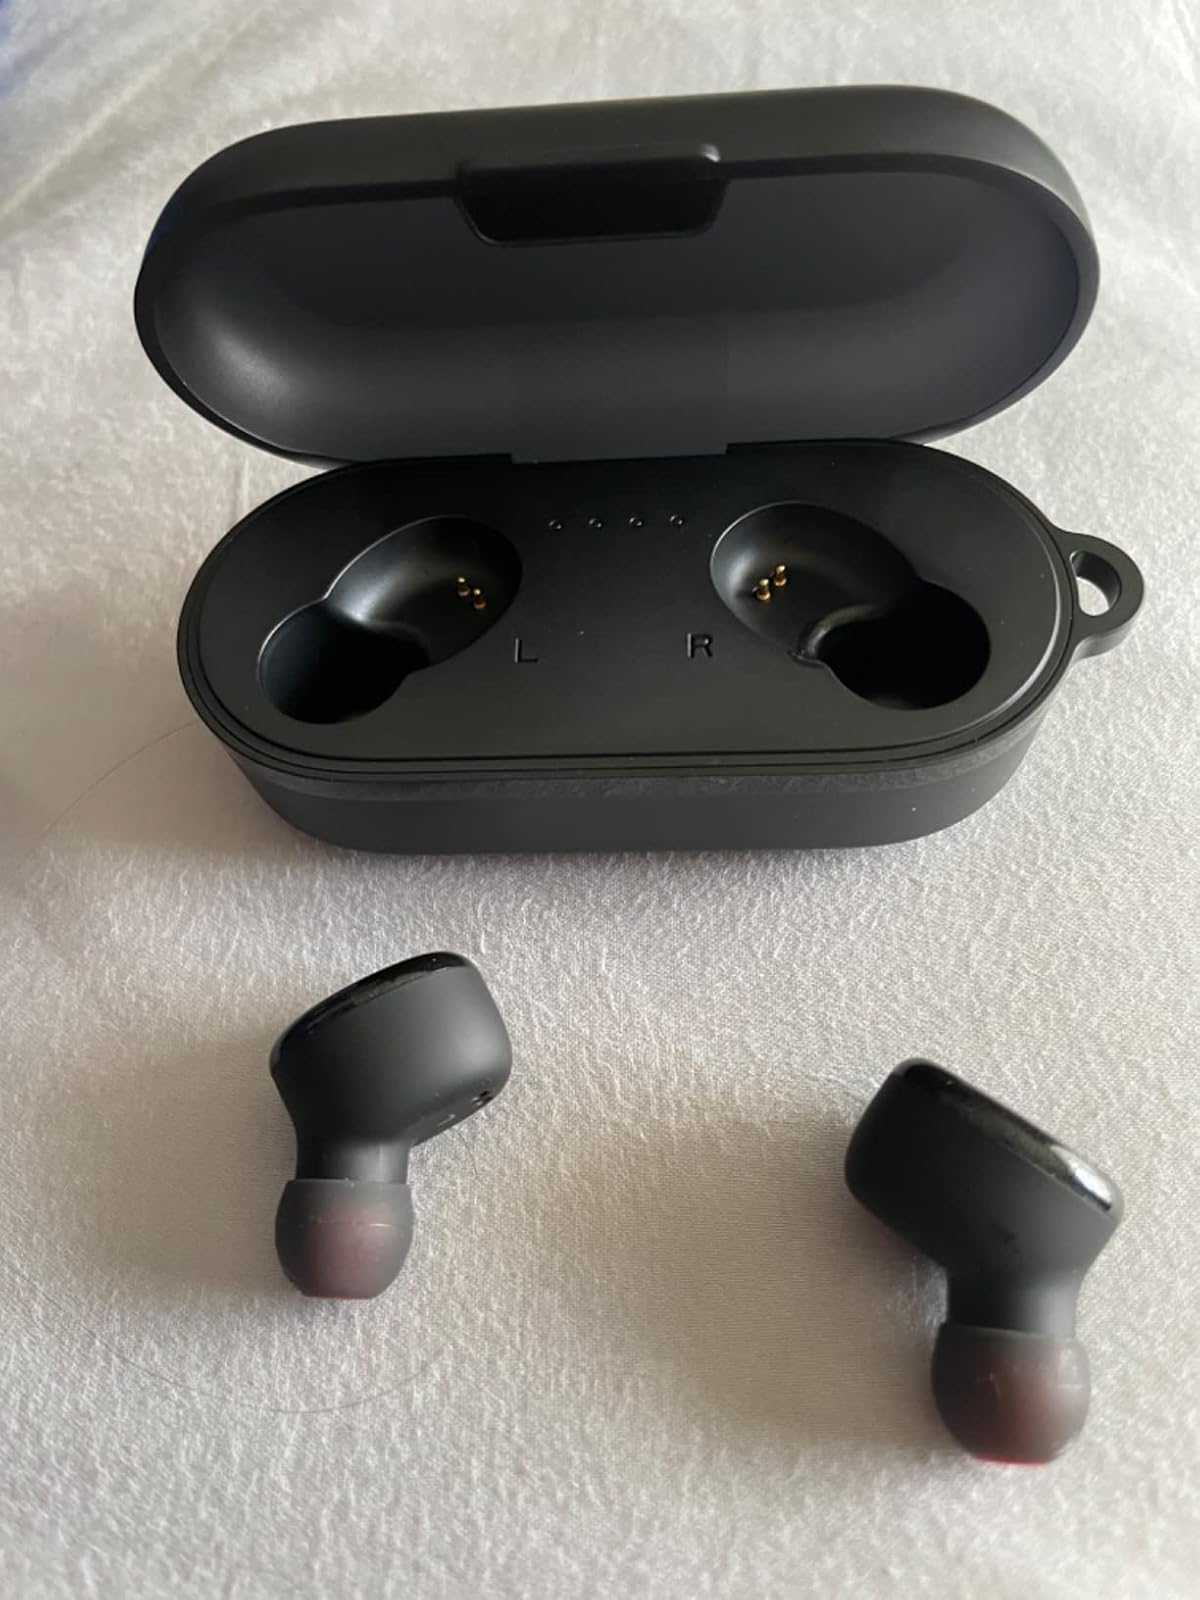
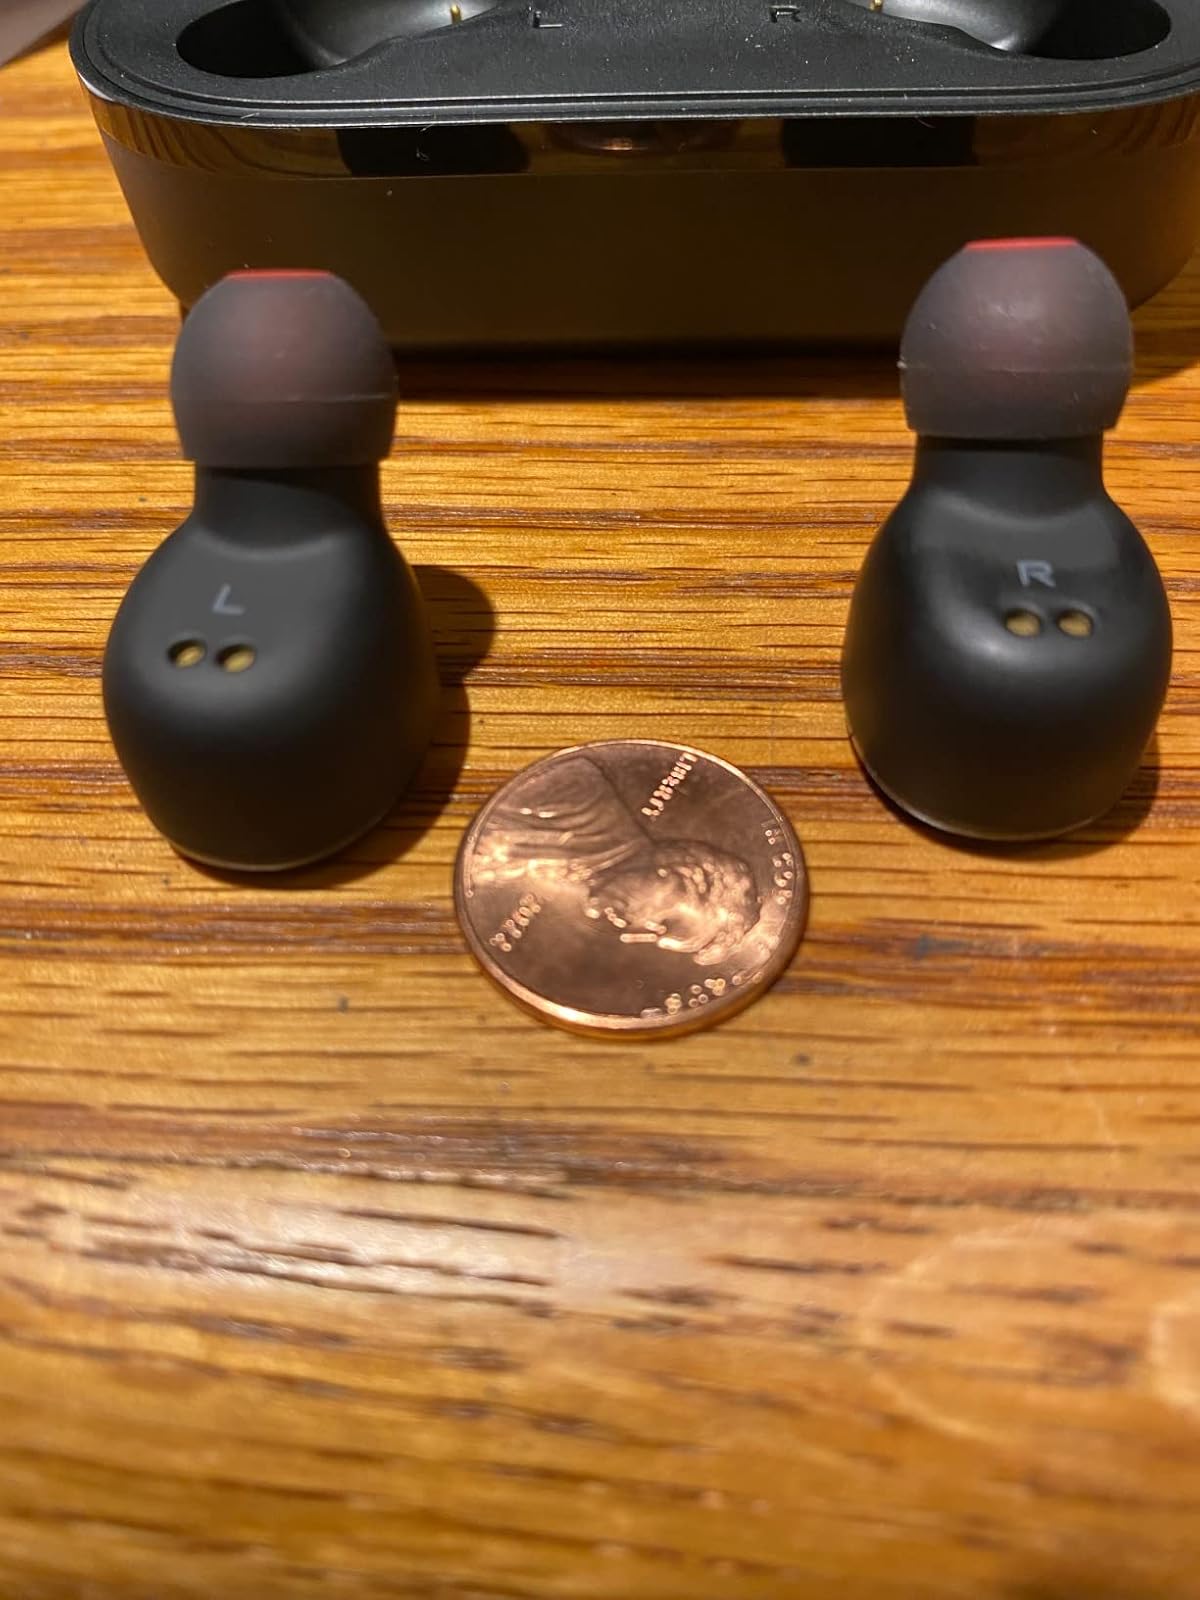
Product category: earbuds
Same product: yes